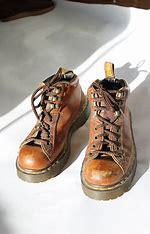
Brand: Dr.
Model: Martens 100